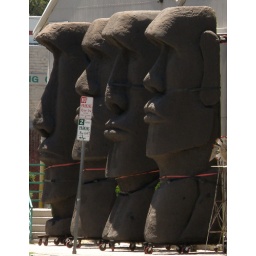
Moai backup a parking restrictions sign outside of the CP Three prop house in Hollywood.